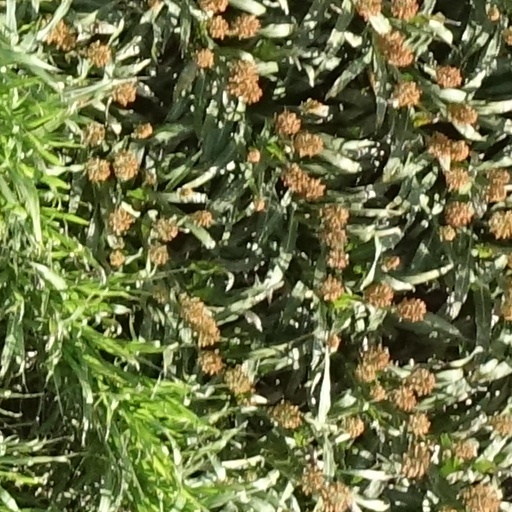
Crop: sorghum